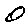
Label: 0